Mümtaz'er Türköne

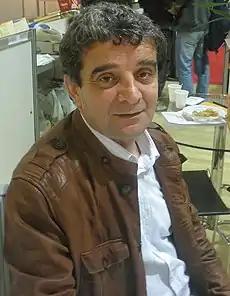
Mümtaz'er Türköne

Mümtaz'er Türköne, (born 1956 in Istanbul), is a Turkish academic and author. He was a faculty member at Gazi University from 1993 to 2007 and was a columnist for the "Zaman" and its English-language sister "Today's Zaman".